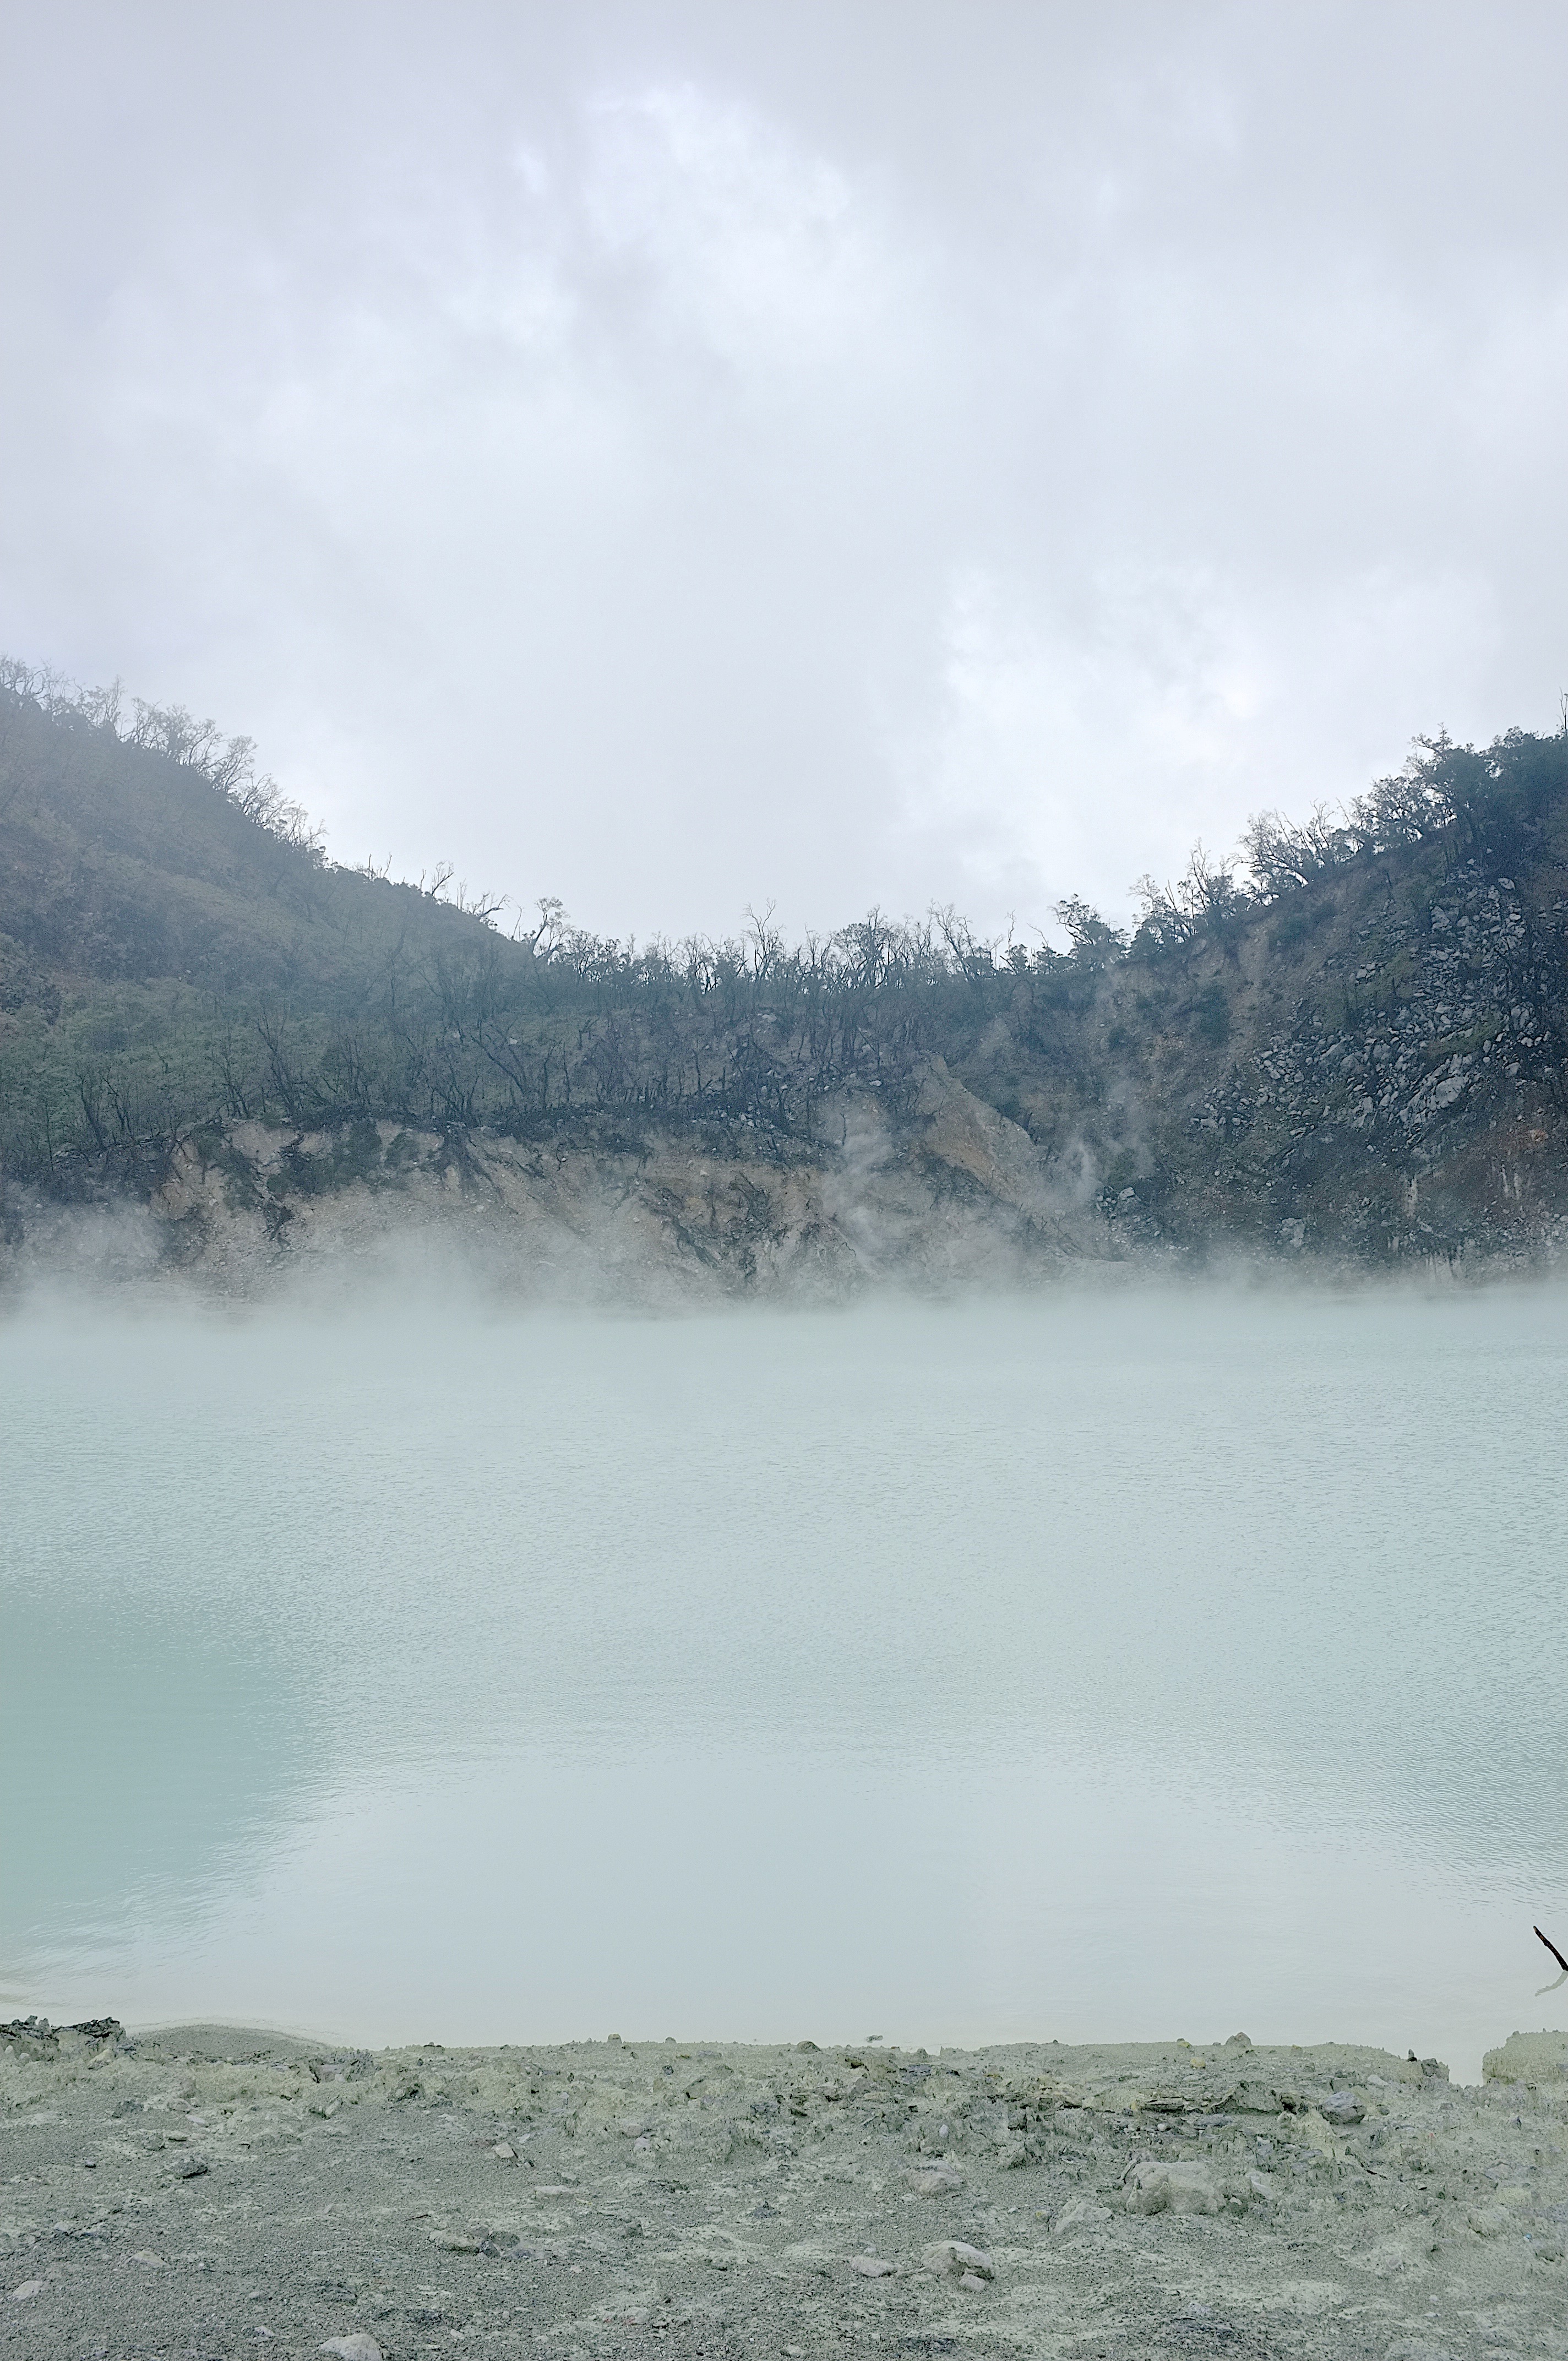
landscape, sea, water, nature, wilderness, mountain, snow, winter, cloud, fog, mist, morning, wave, lake, river, weather, reservoir, body of water, loch, atmospheric phenomenon, mountainous landforms